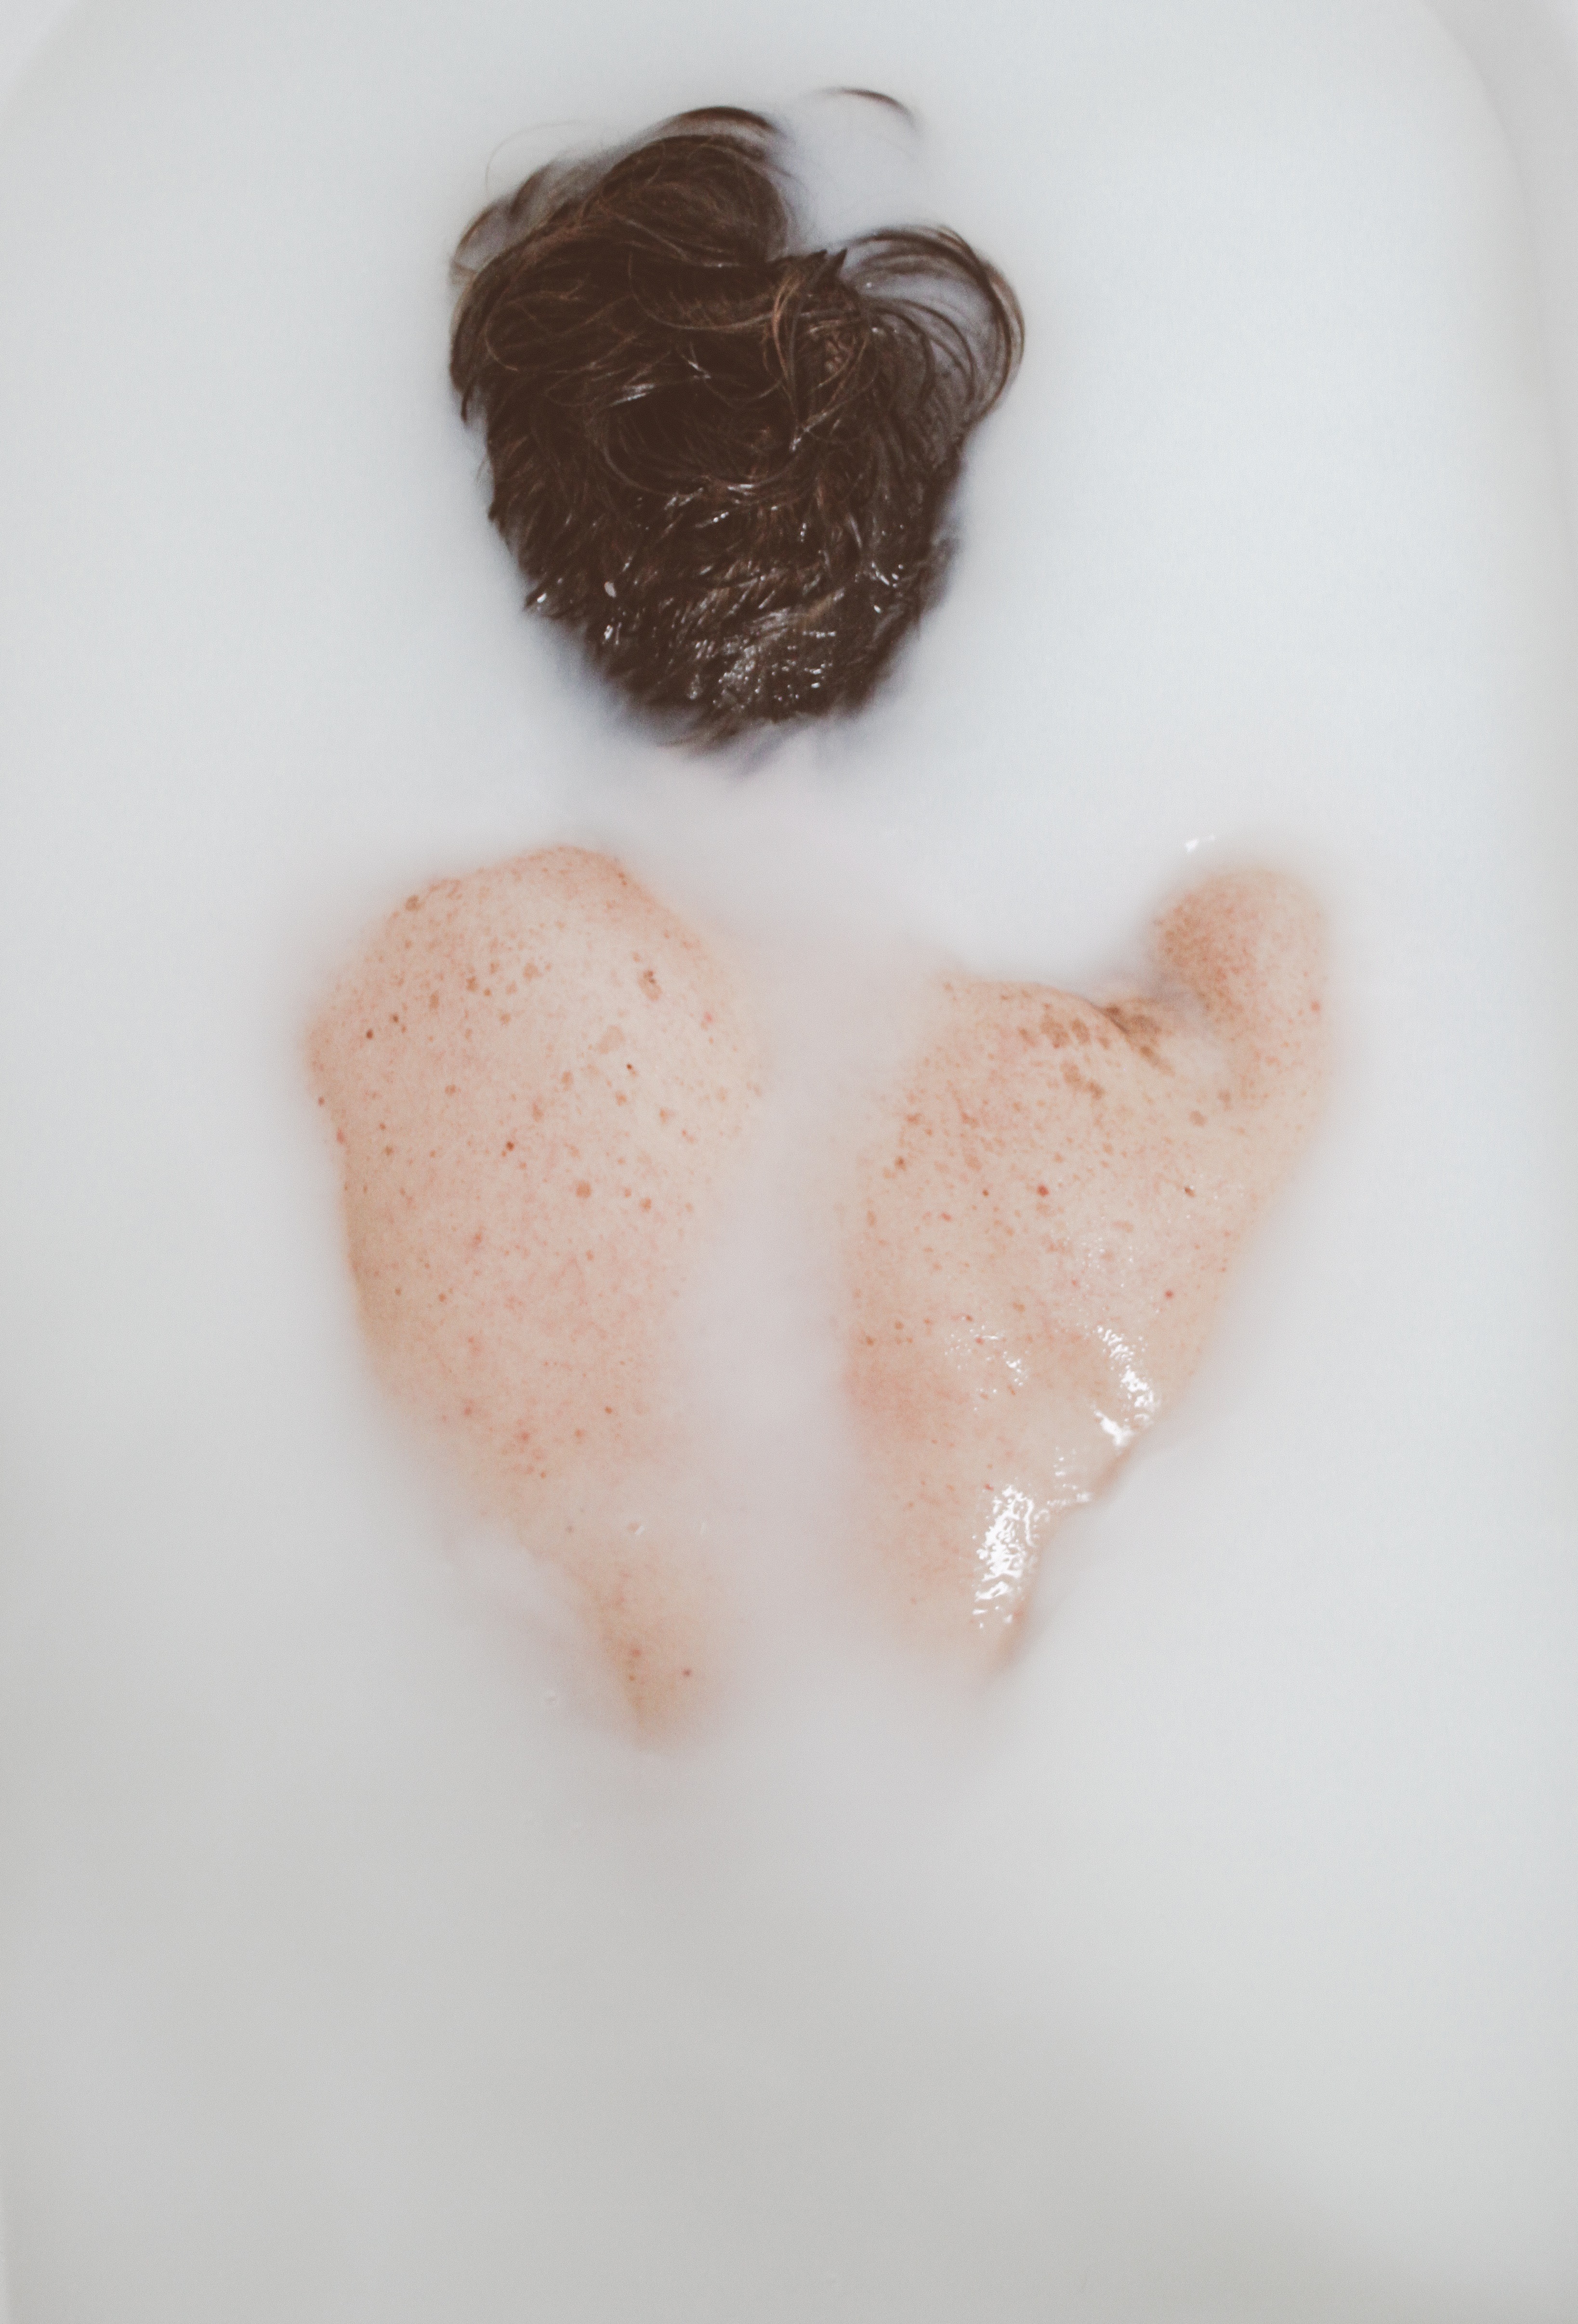
hand, petal, heart, finger, ear, lip, human body, nose, eye, skin, organ, tooth